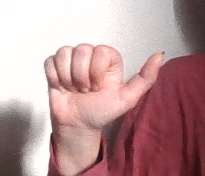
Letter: dhad